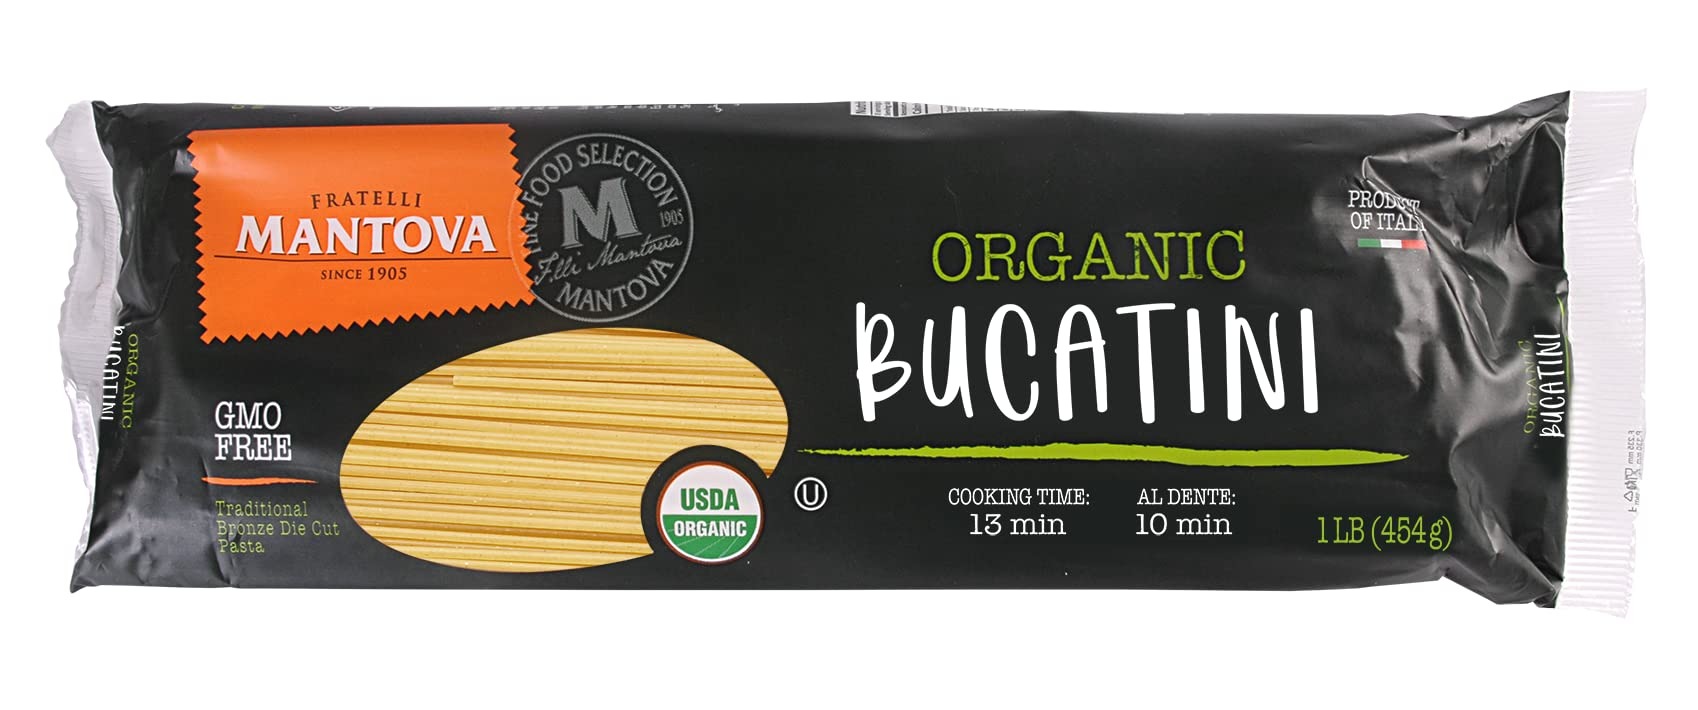
Item Name: Bucatini Organic Italian Pasta (Pack of 6) 1 lb
Bullet Point 1: Bucatini Pasta, Bronze Die Cut Artisan Pasta from Italy, 1 lbs (Pack of 6), Homemade Italian Pasta, 100% Durum Semolina.
Bullet Point 2: Italian artisan bronze die cut pasta. Italian Pasta made with 100% Italian Durum Wheat.
Bullet Point 3: No GMO, no trans fat, no saturated fat, no sugar added
Bullet Point 4: Good source of protein, thiamin, folic acid, iron, riboflavin, and niacin
Bullet Point 5: Produced using 100% durum wheat and fresh mountain spring water with no salts or artificial ingredients added.
Value: 6.0
Unit: Count

Price: 34.98